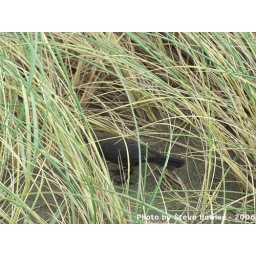
A bird hiding in the grass